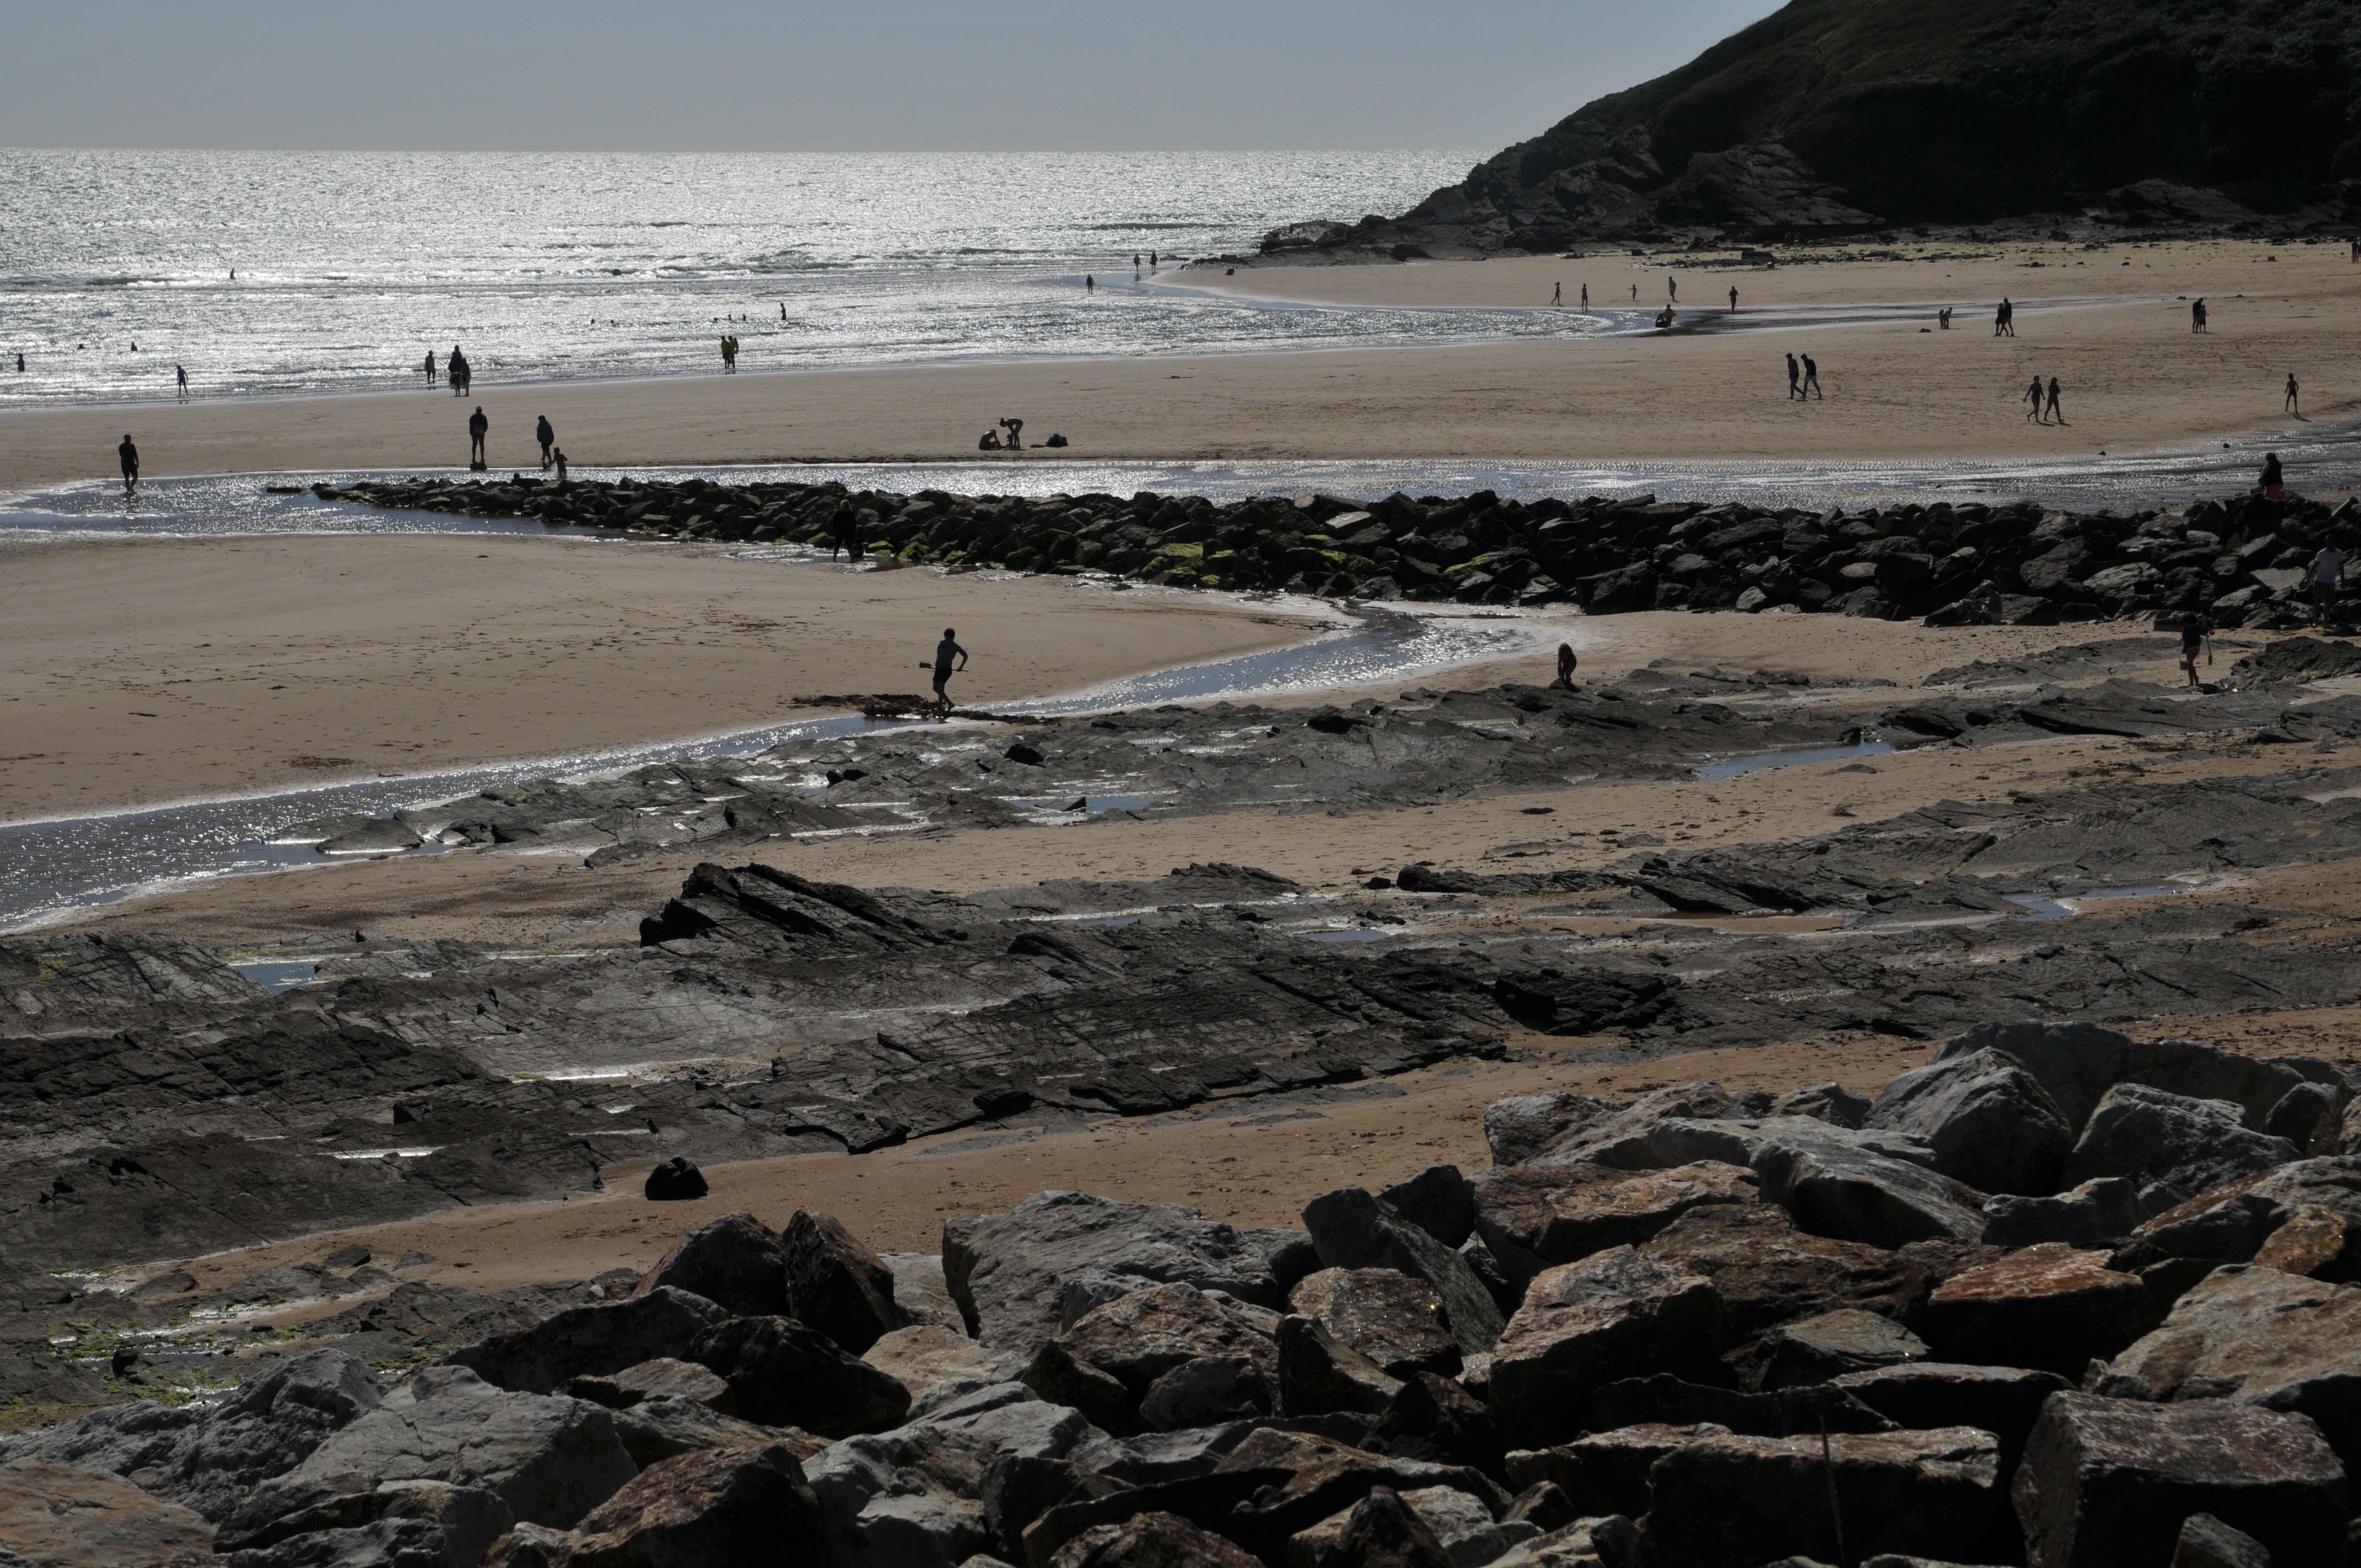
beach, sea, coast, sand, rock, ocean, shore, wave, bay, material, body of water, breakwater, mudflat